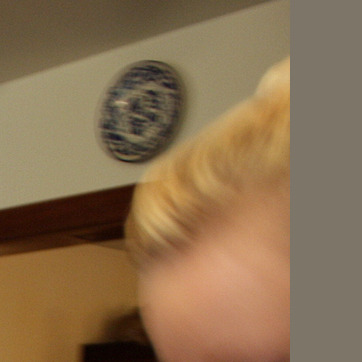
Material: hair